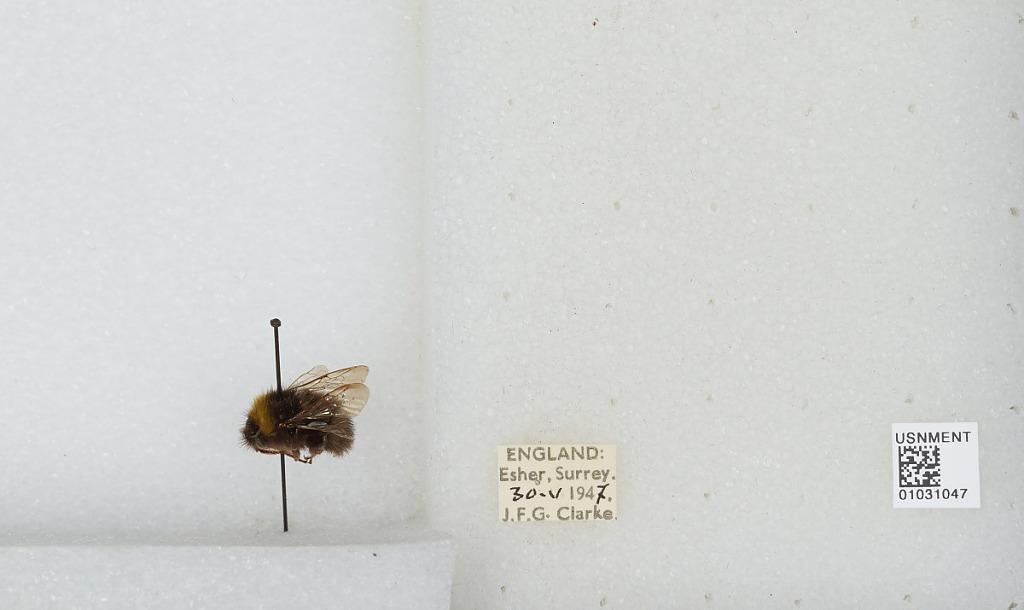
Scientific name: Bombus (Pyrobombus) pratorum (Linnaeus)
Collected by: J. Clarke
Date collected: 1947-5-30
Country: United Kingdom
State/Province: England
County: Surrey
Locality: Esher
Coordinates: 51.3691, -0.365